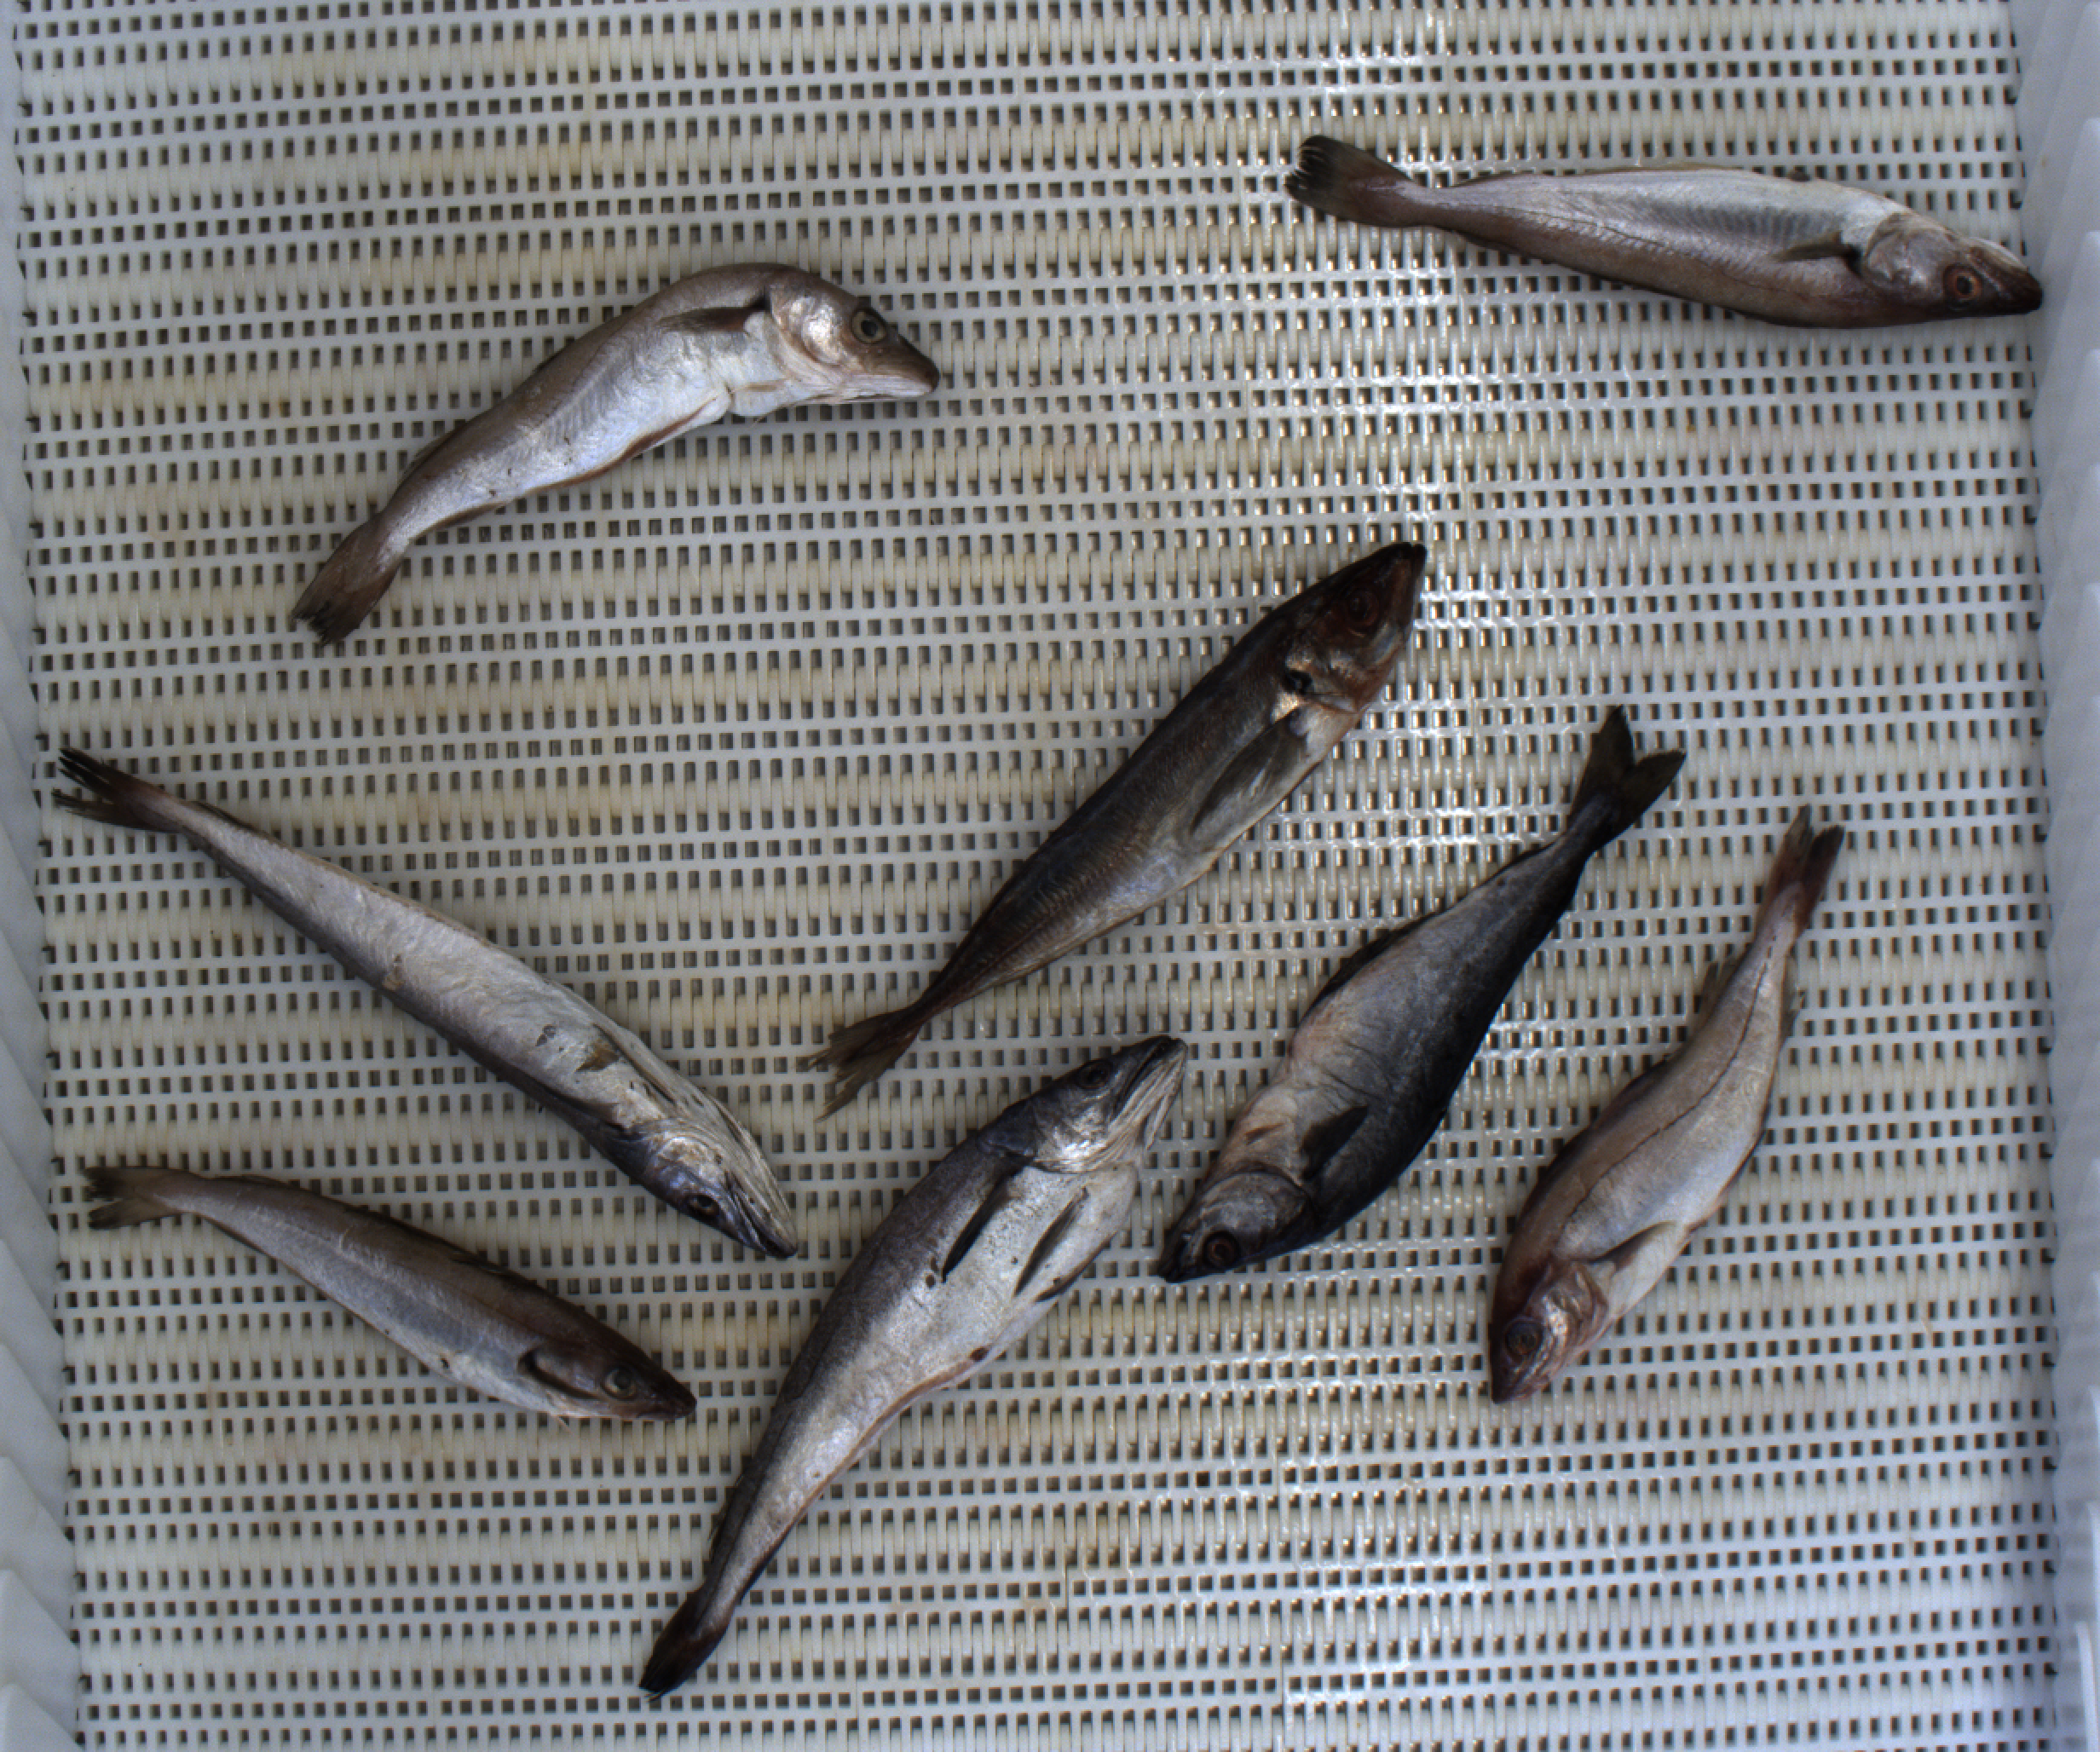
Total fish: 8
Cod: 0
Haddock: 1
Whiting: 3
Hake: 2
Horse mackerel: 1
Saithe: 1
Other: 0